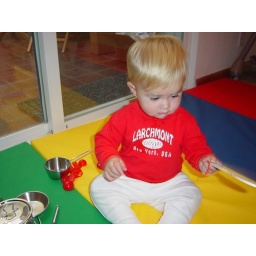
Home girl in the kitchen